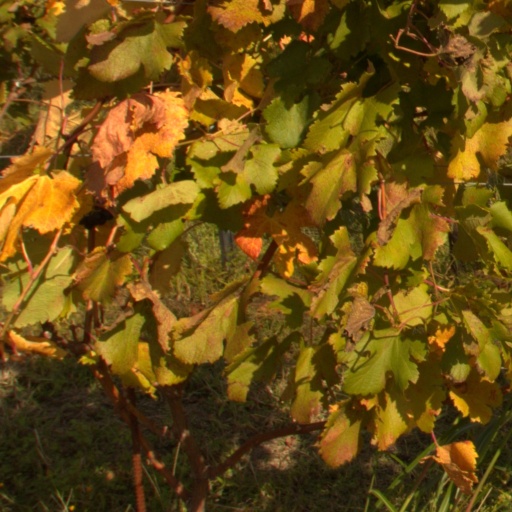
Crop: grape